Naval history of Vietnam

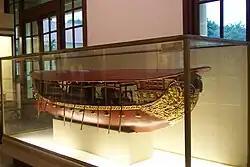
Model of 17th century gunboat

In Lý–Trần dynasty era, the dynasties were occupied with raising naval forces and naval bases. Particularly, the Vân Đồn port had an important role in protecting the northeast territorial waters of Vietnam. In 1075 Lý Thường Kiệt mobilised a fleet to ferry 50,000 marines across the Gulf of Tonkin to invade Qinzhou, China. The amphibious assault was well planned and executed with incredible speed that Qinzhou's garrison was totally taken by surprise. The fortress town was taken in one night.